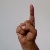
The image shows a hand gesture representing the letter 'D' in Indian Sign Language.